Palmyra Atoll

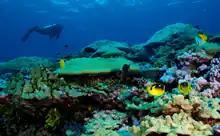
Scuba diver explores Palmyra's corals

The only current economic activity on Palmyra is paid ecotourism visits by TNC donors. Most roads and causeways were built during World War II. Most of these are now unserviceable and overgrown, and most causeways and filled areas between islets have washed-away gaps. A unpaved airstrip on Cooper Island was built for the Palmyra Island Naval Air Station before and during World War II.